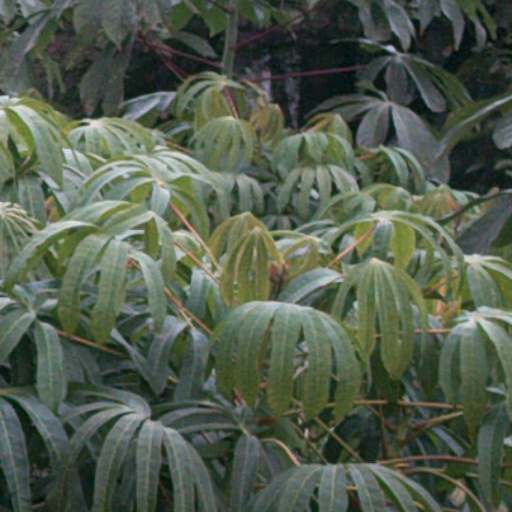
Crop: cassava